Hillary Clinton as Secretary of State

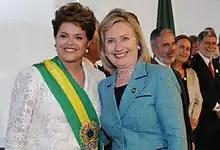
Clinton and President of Brazil Dilma Rousseff at the inauguration of Dilma Rousseff, January 1, 2011.

On December 1, Clinton flew to a summit of the Organization for Security and Co-operation in Europe in Astana, Kazakhstan. There she would encounter some fifty leaders who were subjects of embarrassing comments in the leaks, including President of Kazakhstan Nursultan Nazarbayev. A Kazakh official said that during such encounters, Clinton "kept her face. She didn't run away from difficult questions." During the encounters she emphasized that the leaked cables did not reflect official U.S. policy but rather were just instances of individual diplomats giving unfiltered feedback to Washington about what they saw happening in other countries. The situation led to some leaders turning her strong remarks about Internet freedom earlier in the year back against her. The OSCE summit also featured a meeting between Secretary Clinton and Ban Ki-moon, Secretary-General of the United Nations. In an attempt to repair the strain caused by the Humint spying revelations, Clinton expressed regret to Ban for the disclosures, but did not make an apology per se. A U.N. statement relayed that Ban thanked Clinton "for clarifying the matter and for expressing her concern about the difficulties created."